Let's Stay Together (30 Rock)

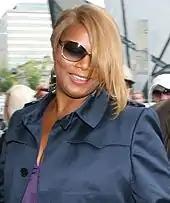
Queen Latifah's appearance was well received by critics

In its original American broadcast, "Let's Stay Together" was watched by 4.90 million households, according to the Nielsen Media Research. It received a 2.1 rating/7 share among viewers in the 18–49 demographic, that is 2.1 percent of all people in that group, and 7 percent of all people from that group watching television at the time, watched the episode. This was a decrease from the previous episode, "When It Rains, It Pours", which was watched by 5.688 million American viewers.